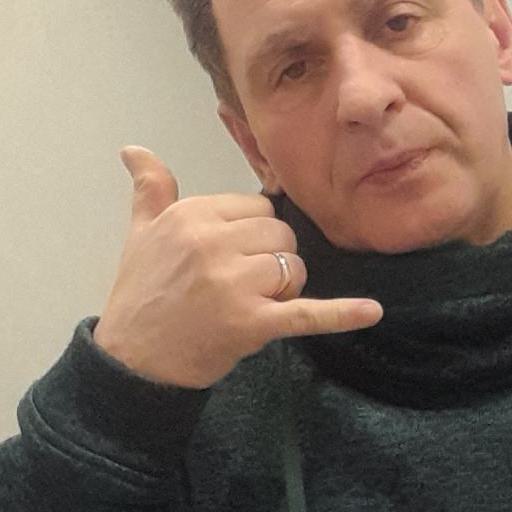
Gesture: call